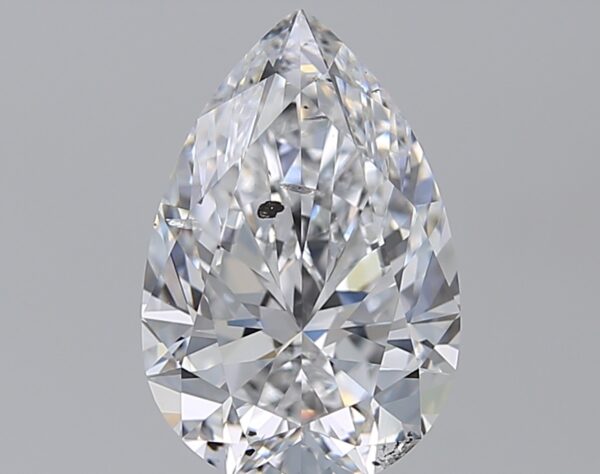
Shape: pear
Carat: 3.2
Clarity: SI2
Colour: D
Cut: EX
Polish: EX
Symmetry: EX
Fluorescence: F
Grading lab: GIA
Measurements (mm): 12.39 x 8.2 x 5.12